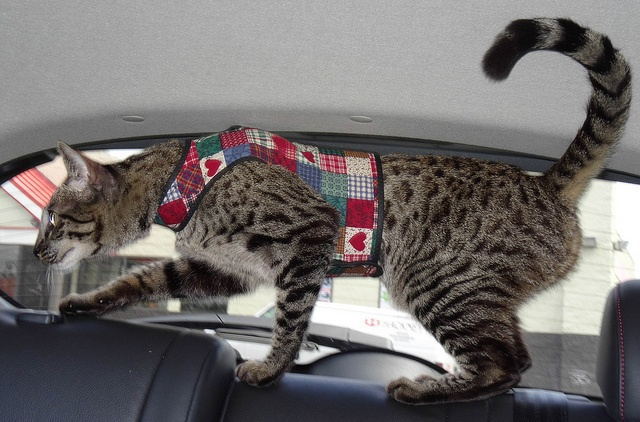
a spotted cat is wearing a quilt like vest
a bengal cat wearing a fancy sweater in a car.
A gray and black spotted and striped cat wearing a vest and climbing in a vehicle.
A cat wearing a vest stands on the top of the back seats of a car.
a cat is walking along the back of a car seat